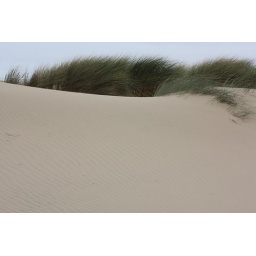
A day on the Freshfields near Liverpool with our inlaws, their dog Jas and our spaniel (Maggie) and pug (Parker).